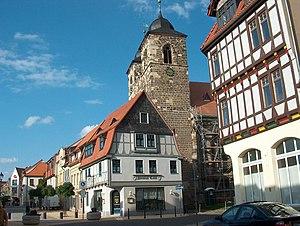
Oschersleben (Bode) est une ville de l'arrondissement de Börde dans le land de Saxe-Anhalt en Allemagne. La municipalité située dans la fertile plaine de la Magdeburger Börde est connue par la présence du circuit de vitesse Motorsport Arena Oschersleben qui voit se dérouler chaque année des compétitions nationales et internationales.